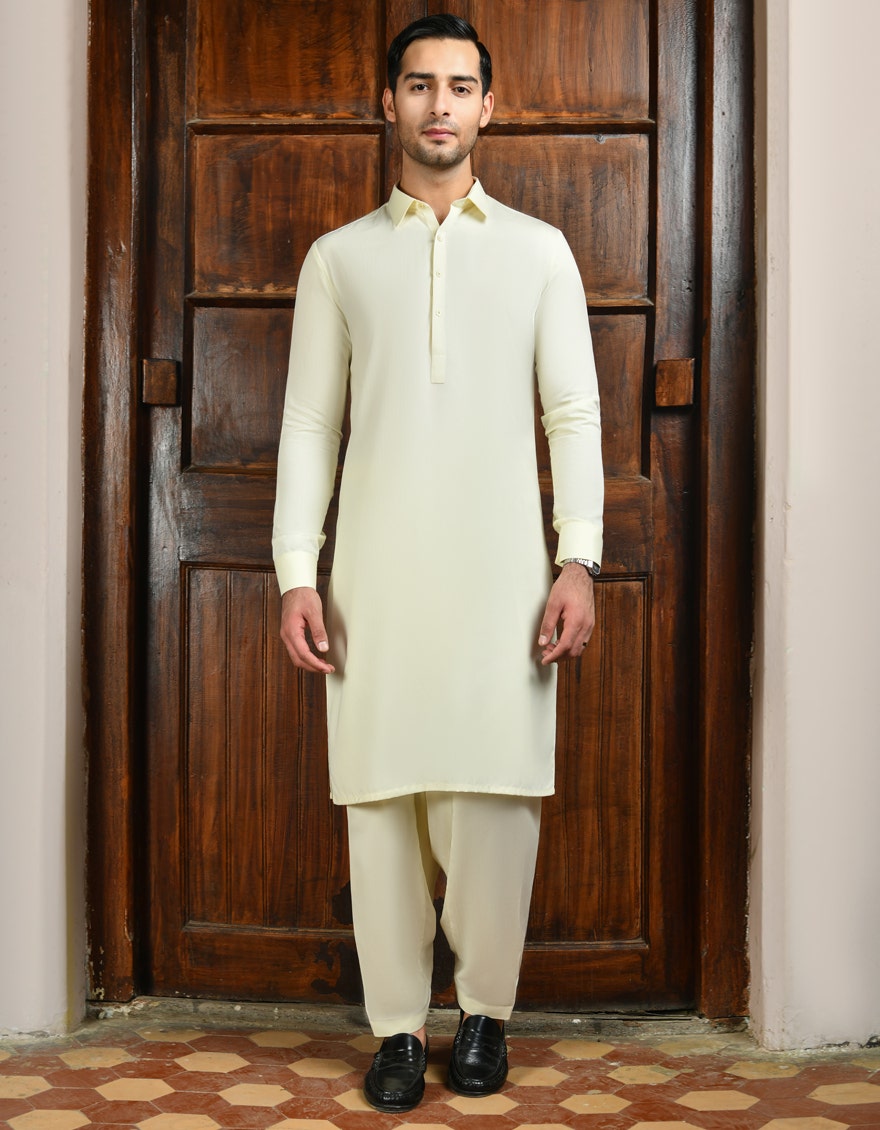
cream kurta pajamas